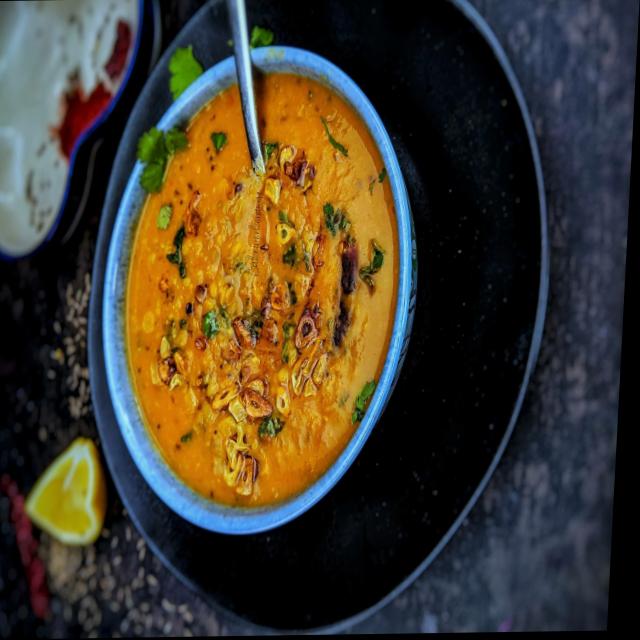
Dish: dal_makhani